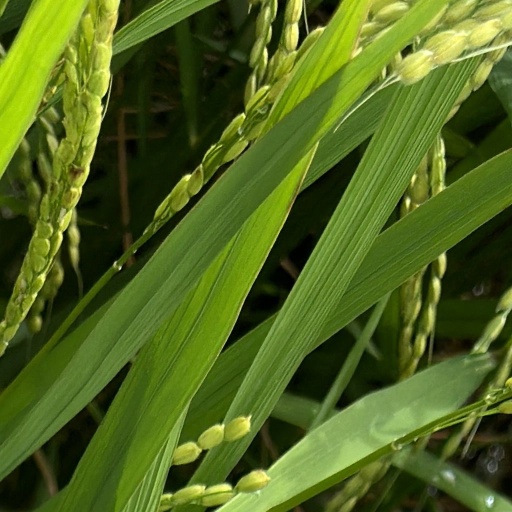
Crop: rice